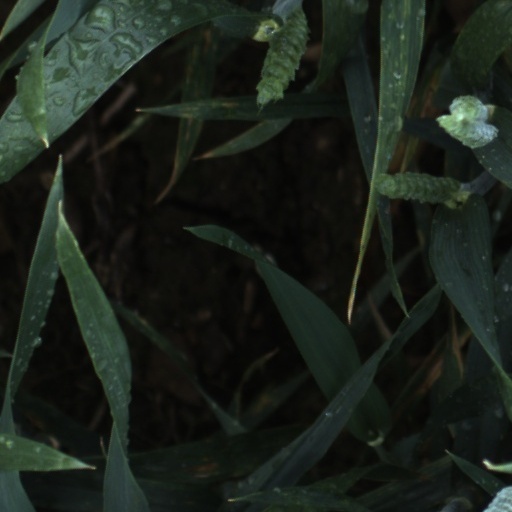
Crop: wheat